History of Nicaragua

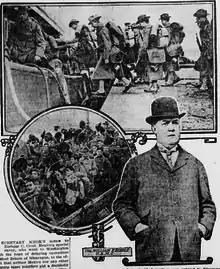
U.S. Marines leaving New York City in 1909 for deployment in Nicaragua. Then-Colonel William P. Biddle, in charge of the detachment, is in civilian clothes at right.

Because of the strategic importance of Nicaragua in the hemisphere, the United States (US) made numerous military interventions to protect what it believed were its interests in the region: